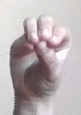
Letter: ha